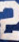
Number: 2